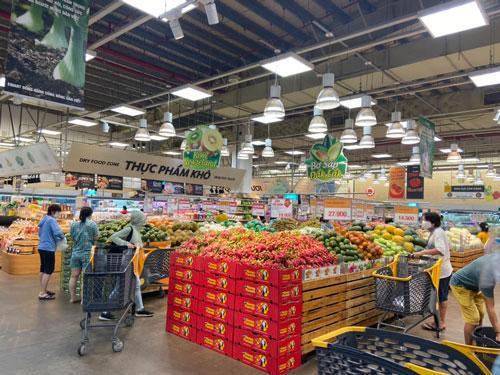
đây là hình ảnh chụp ở khu vực bán hoa quả trong một siêu thị